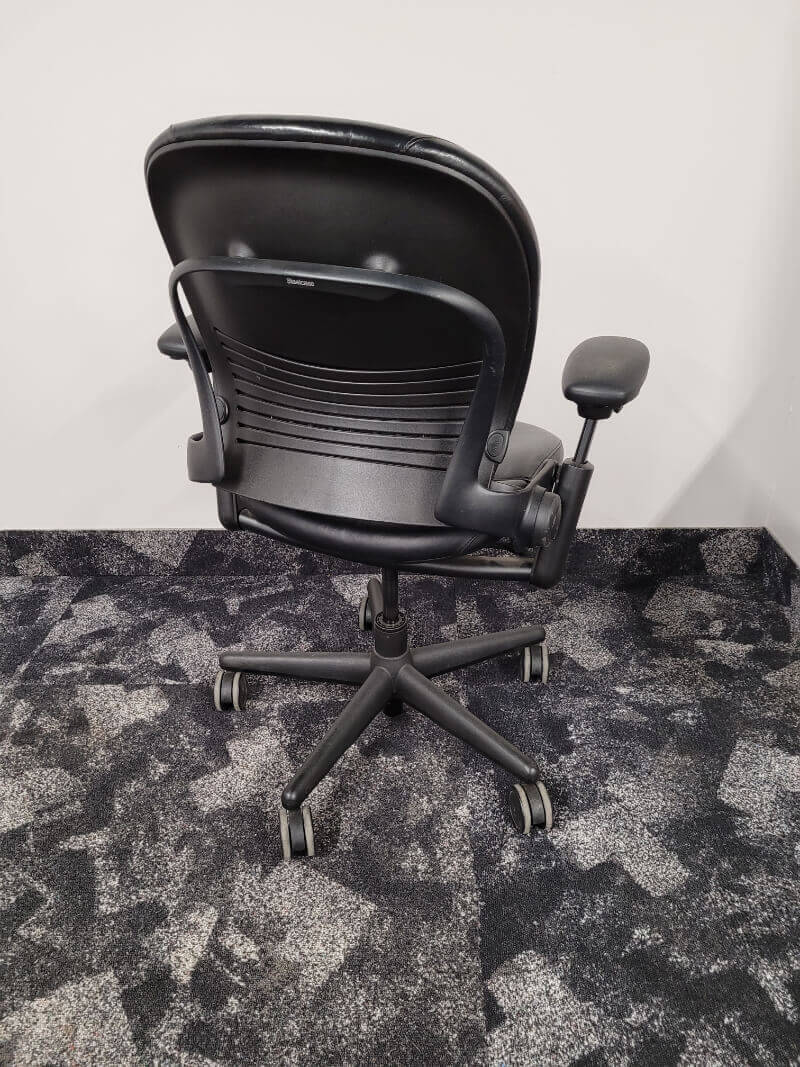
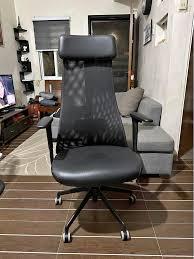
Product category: items_chair
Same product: no